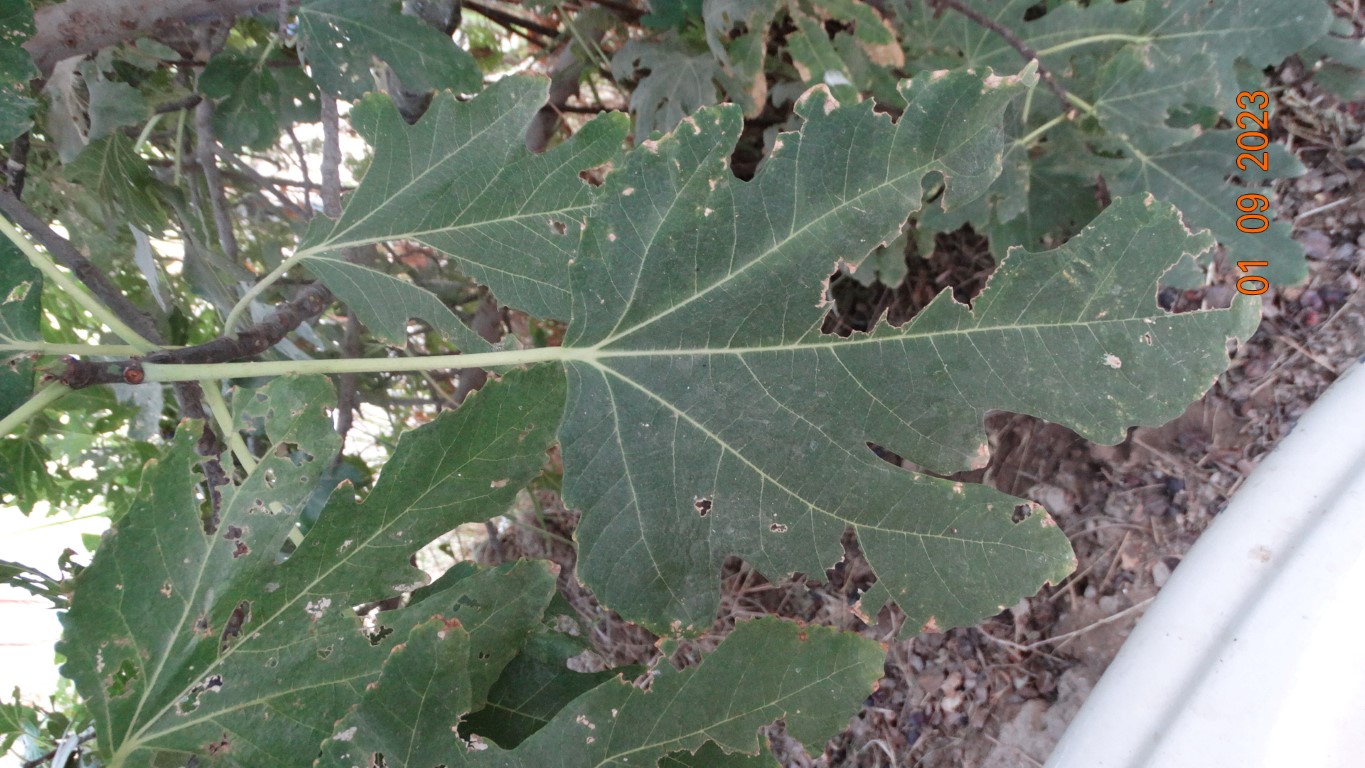
Label: infected